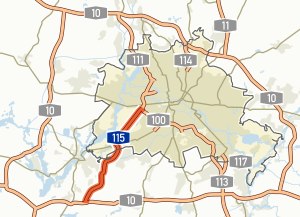
AVUS
Kort der viser motorvejen 115 hvor AVUS indgår
AVUS, åbnede i 1921 og var frem til 1998 en racerbane beliggende i bydelen Charlottenburg i det vestlige Berlin. Banen var en kombineret racerbane og motorvej. Racerbanen bestod af to 9 km lange langsider og to kurver, Südkurve og Nordkurve. AVUS hedder i dag A 115 og har europavejnummer E51. AVUS nævnes ofte som verdens første motorvej.